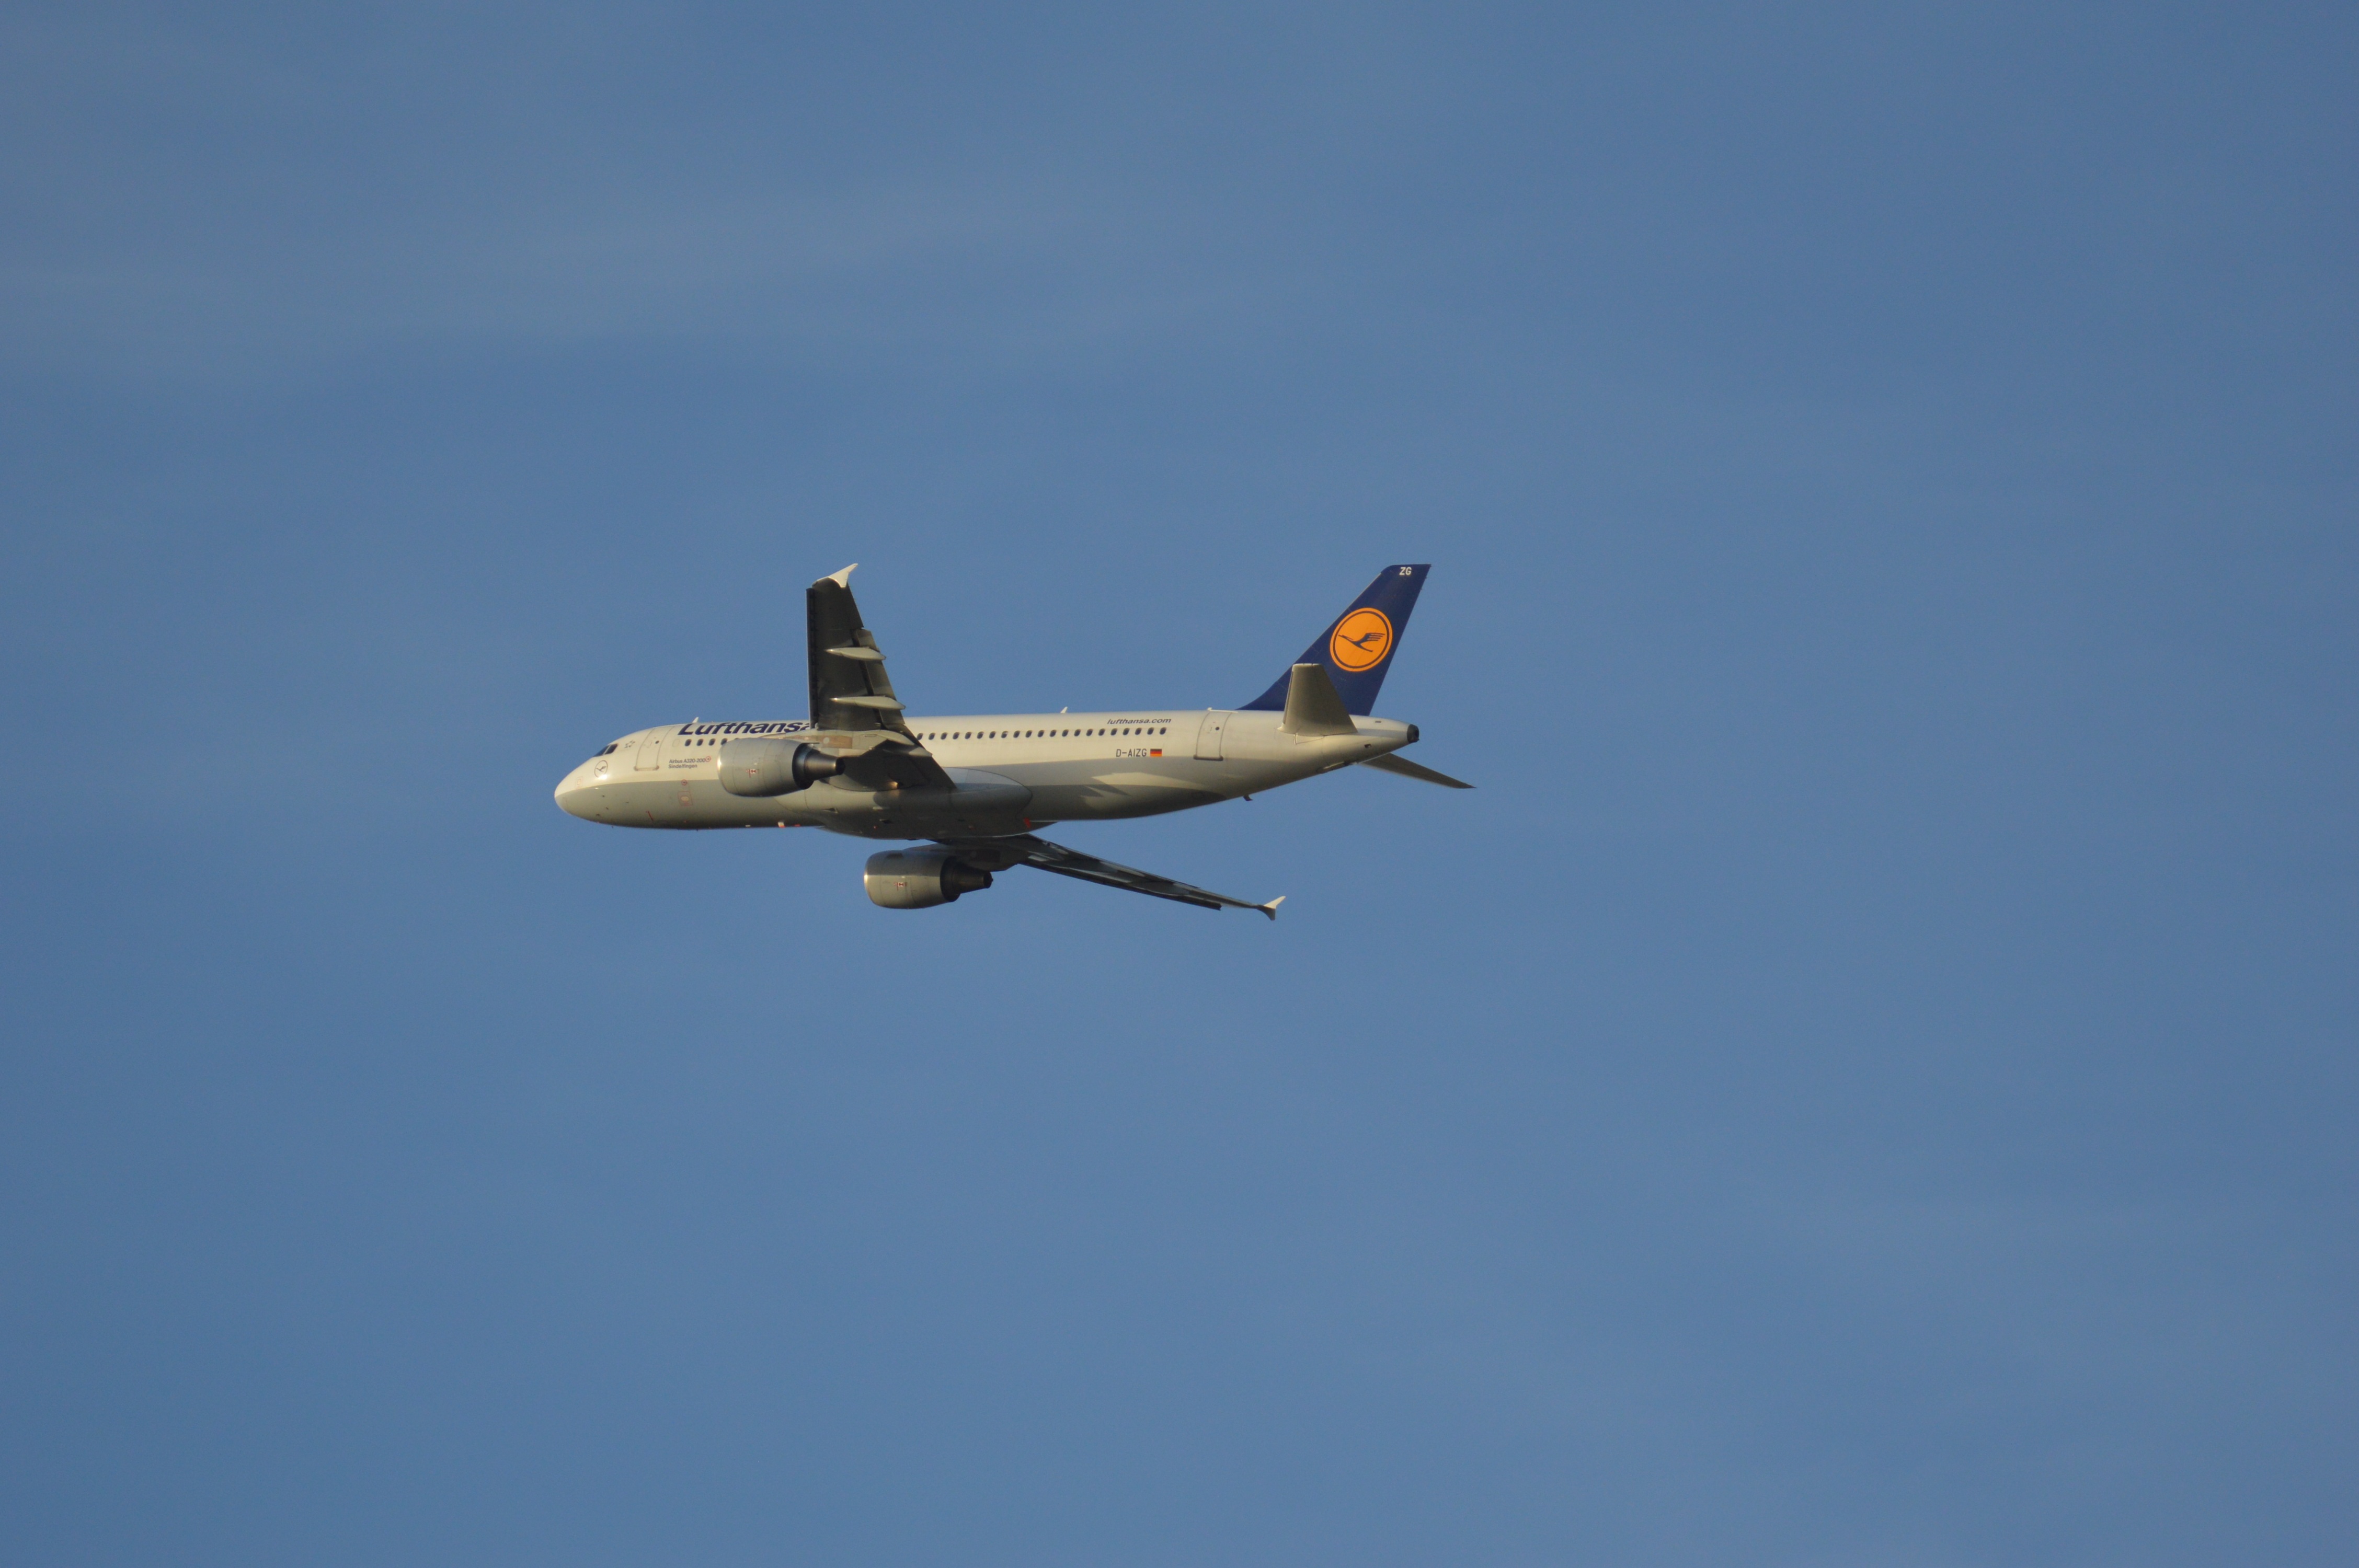
wing, fly, airport, travel, airplane, aircraft, vehicle, airline, aviation, flight, departure, airliner, munich, takeoff, air traffic, passenger aircraft, air show, air force, jet aircraft, fighter aircraft, air travel, atmosphere of earth, wide body aircraft